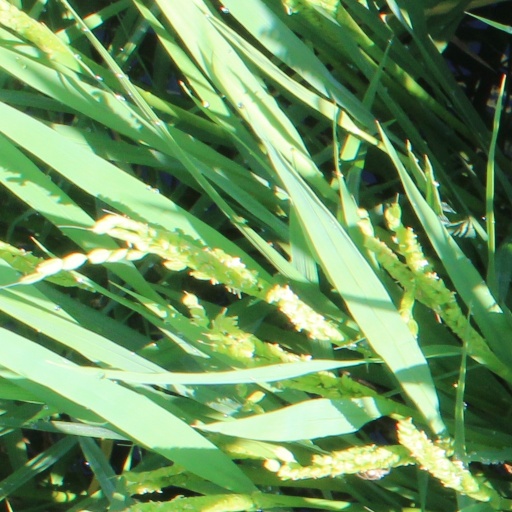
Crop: rice